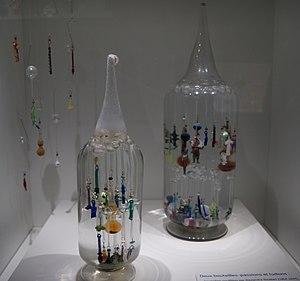
Ludions, Musée du verre de Sars-Poteries Sars-Poteries, Nord (département français)
Le ludion est un montage de physique illustrant la forte compressibilité de l'air : un objet creux et rempli d'air est immergé dans un récipient fermé par une membrane. L'air qu'il contient sert à le faire flotter. L'apparition d'une pression sur la membrane fait descendre l'objet creux et l'arrêt de la pression le fait remonter.